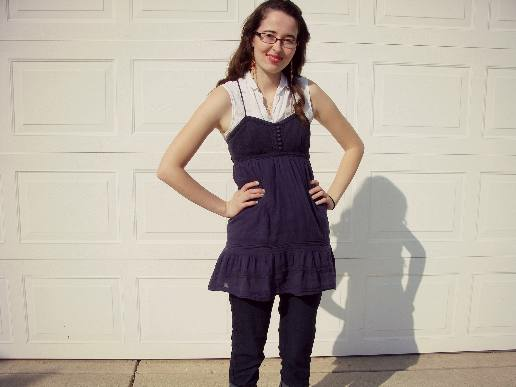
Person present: Yes